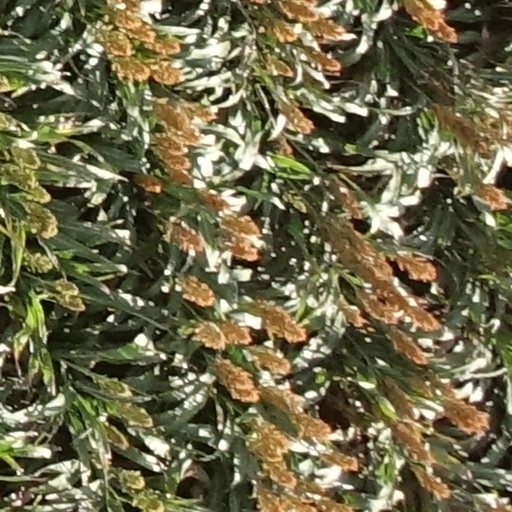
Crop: sorghum